Battle of Szőreg

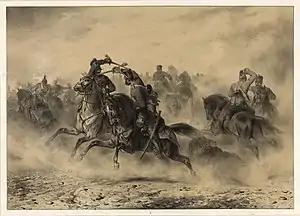
August Xaver Karl von Pettenkofenː Cavalry battle in the battle of Szőreg (05.08.1849)

Some battalions and a battery of the division led by General Józef Wysocki was ordered to hold back the Austrians on the dike until the retreating artillery and the infantry were far away from Szőreg. So when the Jablonowski brigade climbed the dike, they were pushed back by the counterattack of these Hungarian battalions. Despite the initial Hungarian successes, the Austrian superiority started to prevail, and the Hungarian infantry, remained without artillery support, was forced to give up the line of the dike, and if Colonel Władisław Zamoyski would have not sent some cavalry companies to their help, the handful of Hungarian soldiers would have been all killed. In the end, thanks to the cavalry support they lost only one cannon and two ammunition wagons.